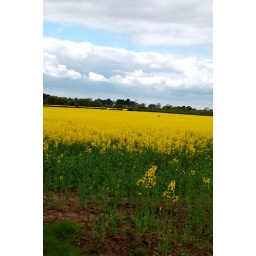
Caught a flying bird in this shot too. (: